Banri Kaieda

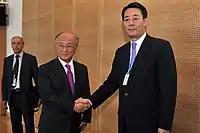
Kaieda with Yukiya Amano (left) (20 June 2011)

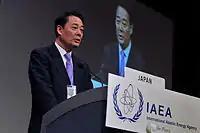
Kaieda at the opening of the Ministerial Conference on Nuclear Safety (20 June 2011)

Kaieda re-won the Tokyo 1st district seat in the 2009 general election, following which the DPJ was able to form a government.